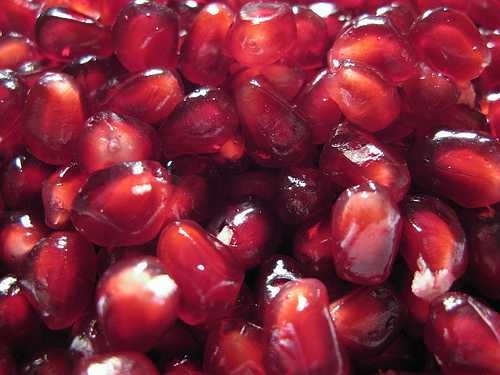
Label: Pomegranate